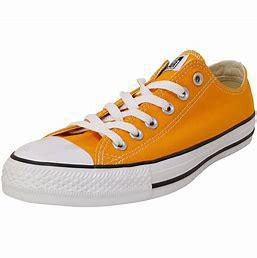
Brand: Converse
Model: Chuck Taylor All Star Ox